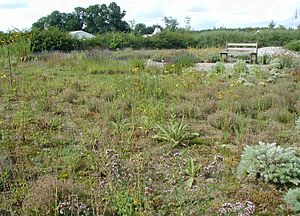
Økologiens Have
Steppeparti i Økologiens Have.
Økologiens Have er et område på 10 ha, der er anlagt med forskellige temahaver, som alle bliver anlagt og plejet økologisk. Haven ligger på jord, som er stillet til rådighed af Odder Kommune. Den har eksisteret siden 1991, og den har været åben for besøg siden 1994. Haven blev oprindelig skabt og drevet af "Landsforeningen Praktisk Økologi", men den blev i 1998 omdannet til en selvejende institution, efter initiativ fra Landsforeningens bestyrelse. Fonden gik konkurs i sensommeren 2011. Konkursboet blev i december 2011 købt af den nydannede forening Økologiens Have og er siden drevet i foreningens regi og med primært frivillige kræfter. Økologiens Have får sine indtægter fra billetsalg, salg af egne produkter - herunder salg af frø og planter, rundvisninger, fonds - og puljemidler samt tilskud fra Odder Kommune.